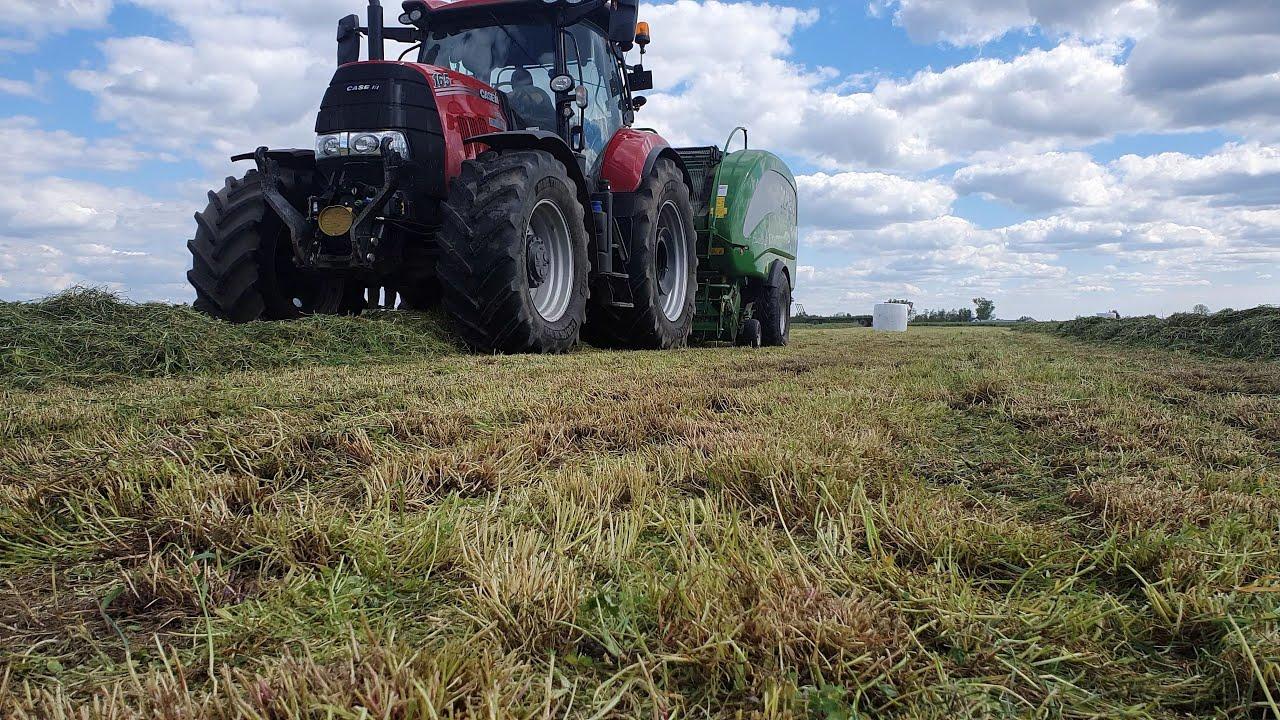
Mashine inayosaidia kulima na kupalilia, lipo kwenye shamba, linaloendeshwa na mkulima na pia lina vijembe vinavyochimba udongo, mapanga yanayokata nyasi na matairi makubwa.